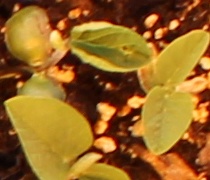
Label: Soybean